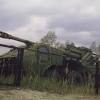
Label: 2S19_MSTA